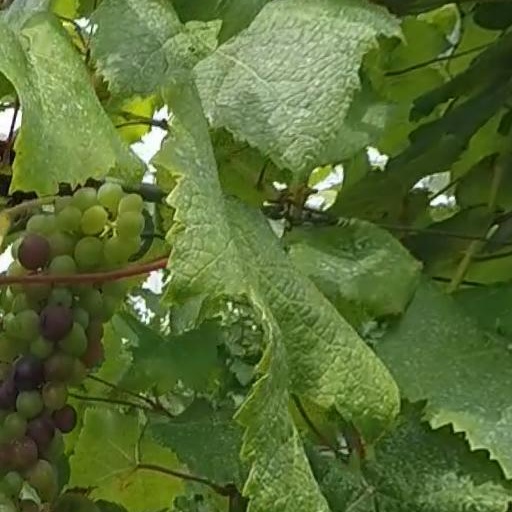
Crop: grape